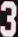
Number: 3